1911 Auckland Rugby League season

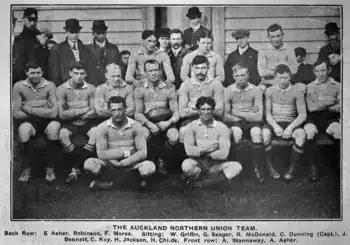
Auckland team to play Wellington.

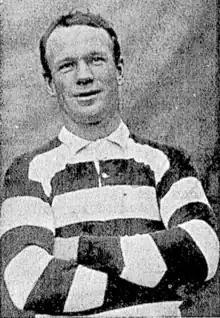
Charles Dunning

Ronald (Scotty) McDonald broke his leg during the match. Arthur Seeling of the Wellington team also badly injured his knee. The team was supposed to go by boat back to Wellington but decided to go by train so they could drop Seeling off in Whanganui where he lived. Frank Morse debuted for Auckland, as did Jim Rukutai who became the Manukau clubs first Auckland representative player.